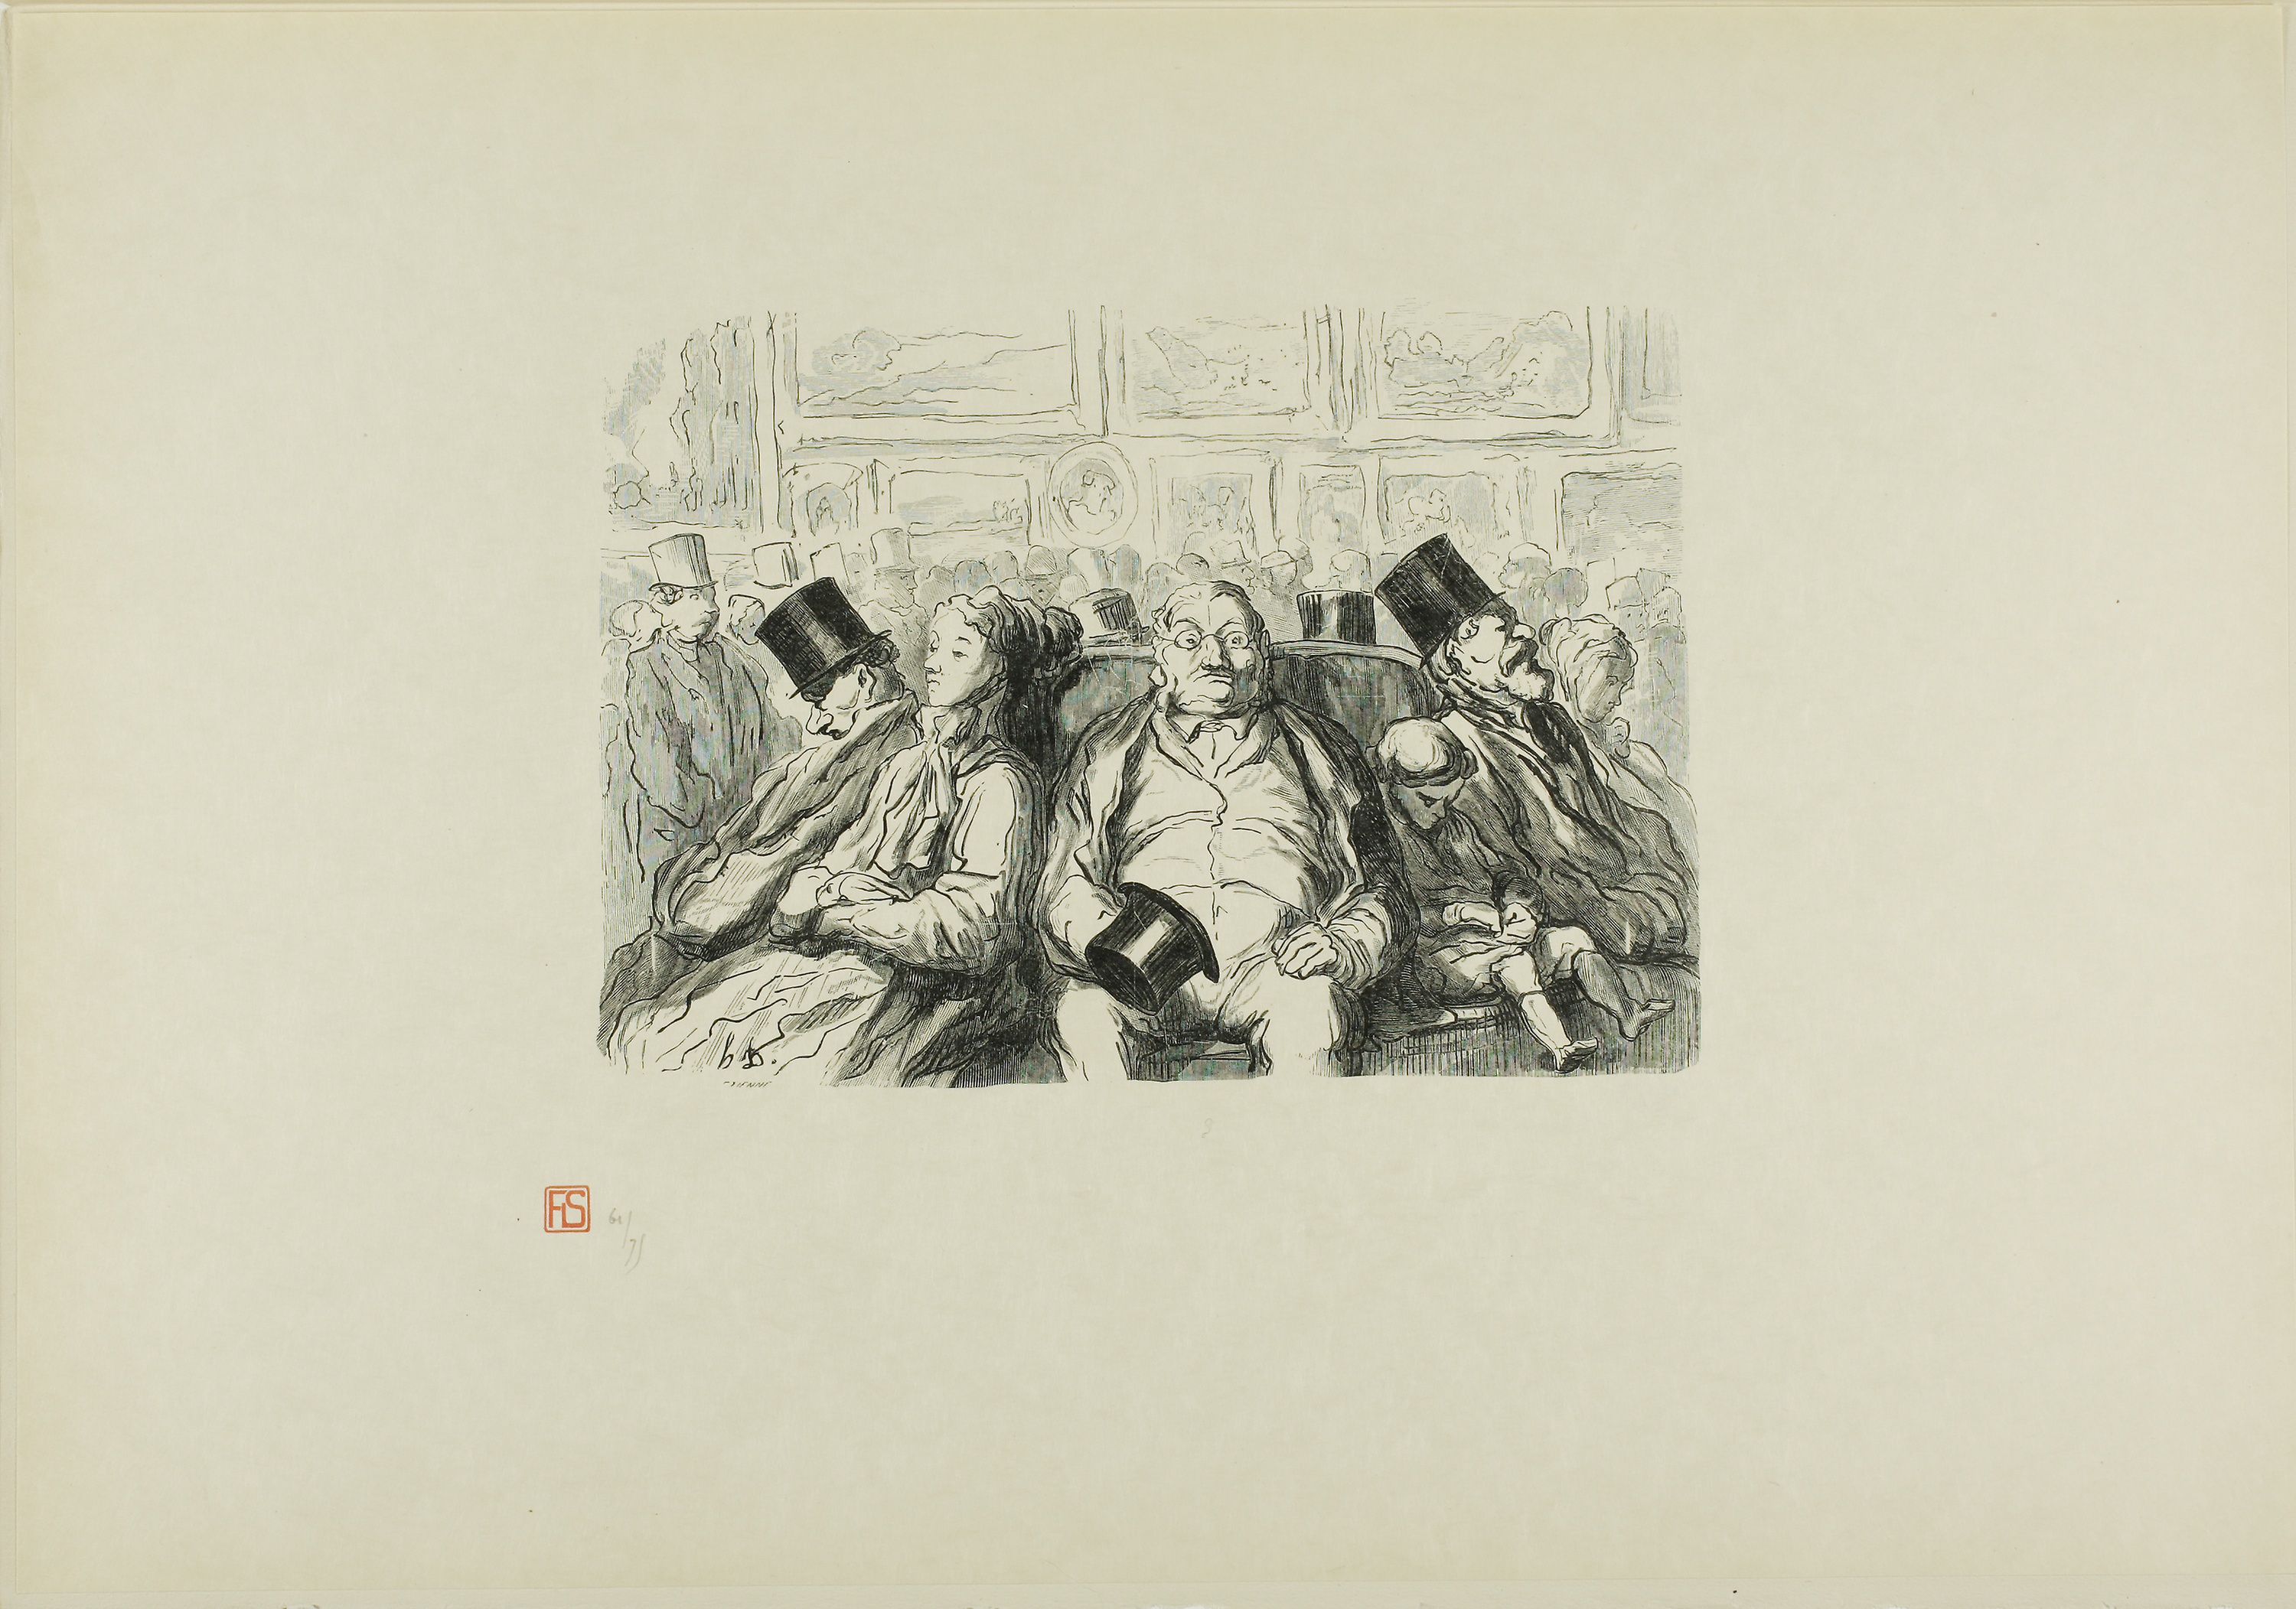
art, text, modern art, drawing, artwork, font, illustration, printmaking, painting, visual arts